List of Assassin's Creed characters

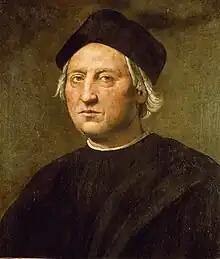
Portrait of Christopher Columbus by Ridolfo del Ghirlandaio (1520)

Marco Barbarigo ( 1413 – 15 February 1486) (voiced by Tony Robinow; played by Frank Fontaine in "") was the Doge of Venice from 1485 until his death. In the game, he is portrayed as a member of the Templar Order, and becomes Doge after his predecessor, Giovanni Mocenigo, is poisoned by a fellow Templar, Carlo Grimaldi. Marco's tenure as Doge is short-lived because he is assassinated by Ezio during the "Carnevale" of 1486. After his death, his brother Agostino, a supporter of the Assassins, is instated as Doge.